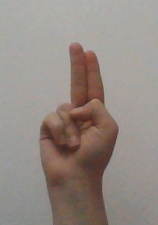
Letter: taa